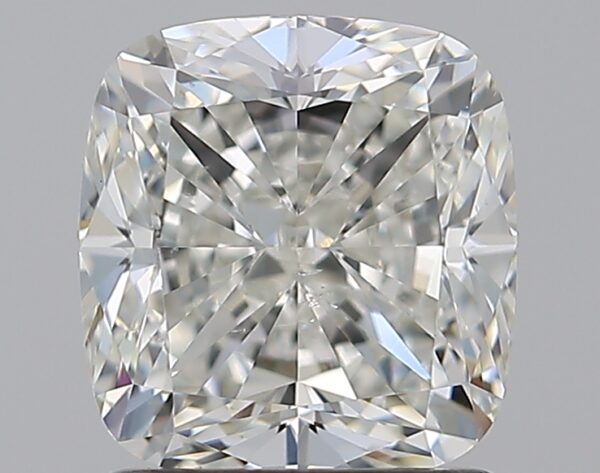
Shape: cushion
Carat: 1.7
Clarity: VS2
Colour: I
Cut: VG
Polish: EX
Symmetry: EX
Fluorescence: N
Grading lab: GIA
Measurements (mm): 6.79 x 6.37 x 4.46